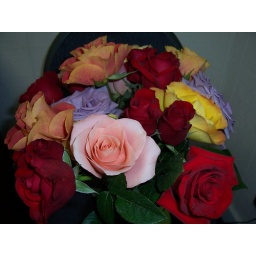
Part of a bouquet of roses given to me for Mother's Day by one of my daughters.